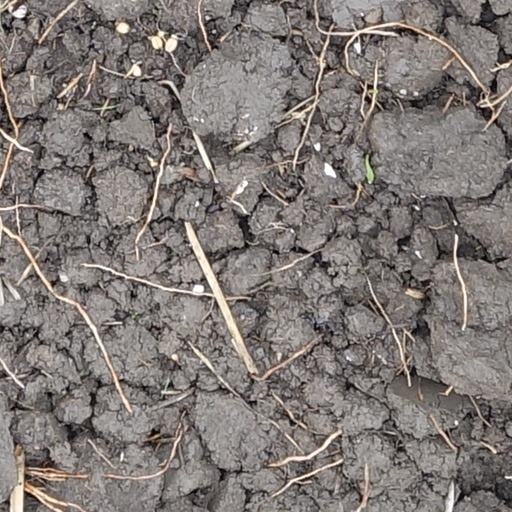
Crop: wheat